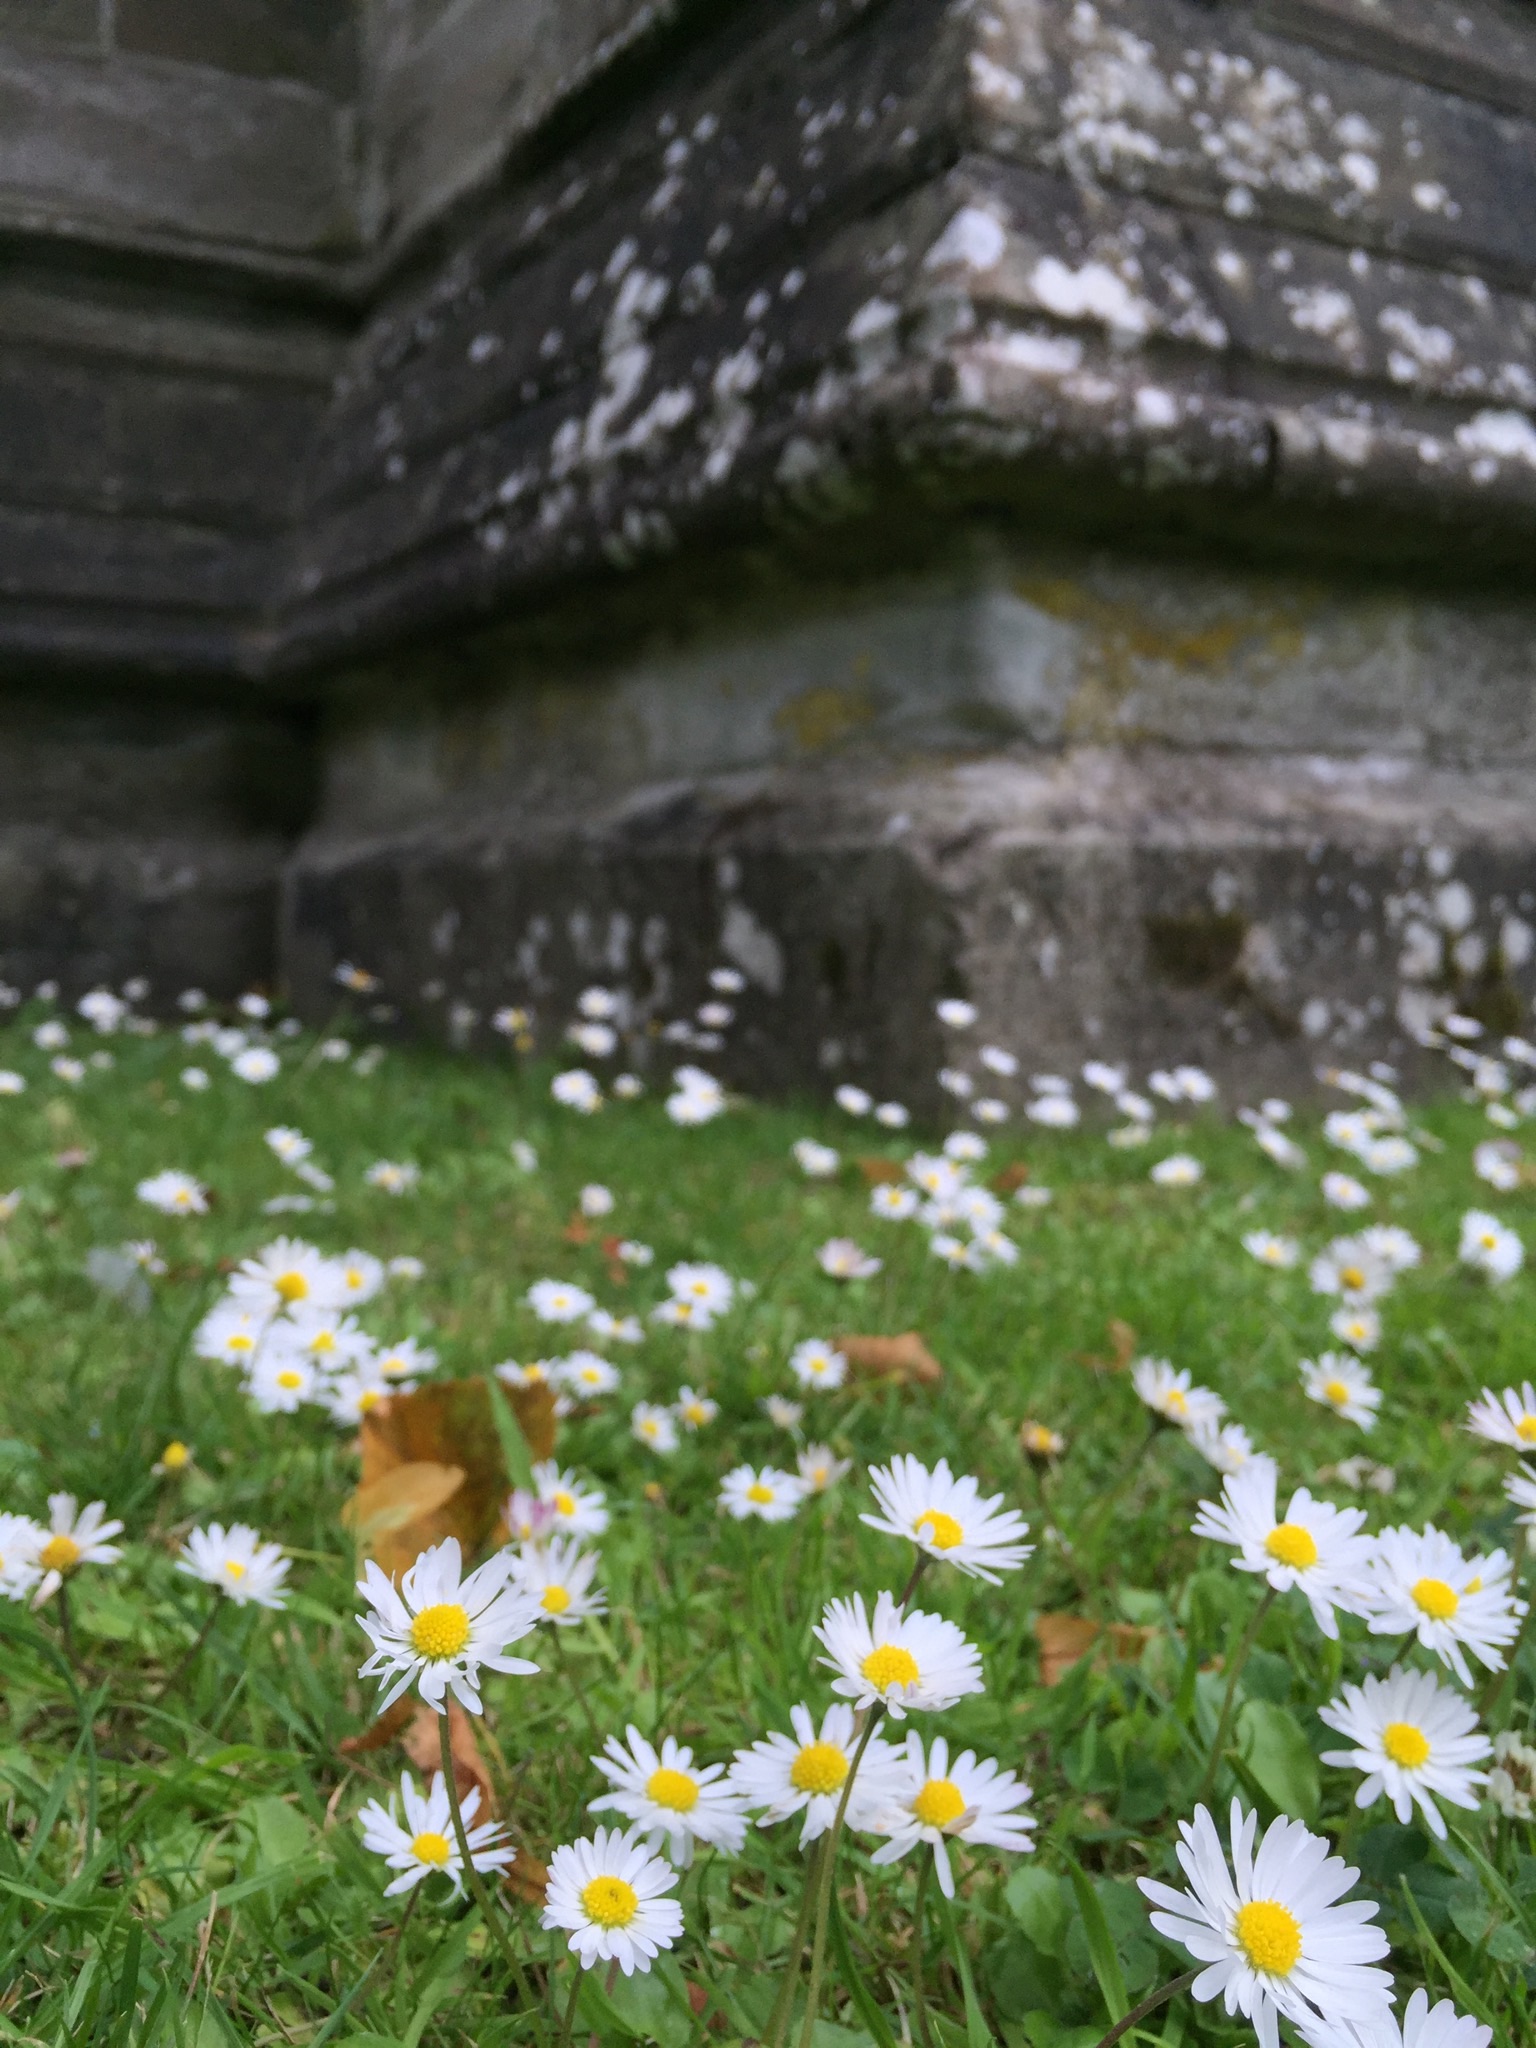
nature, flower, plant, flora, grass, botany, meadow, field, land plant, daisy, lawn, daisy family, wildflower, garden, sunlight, flowering plant